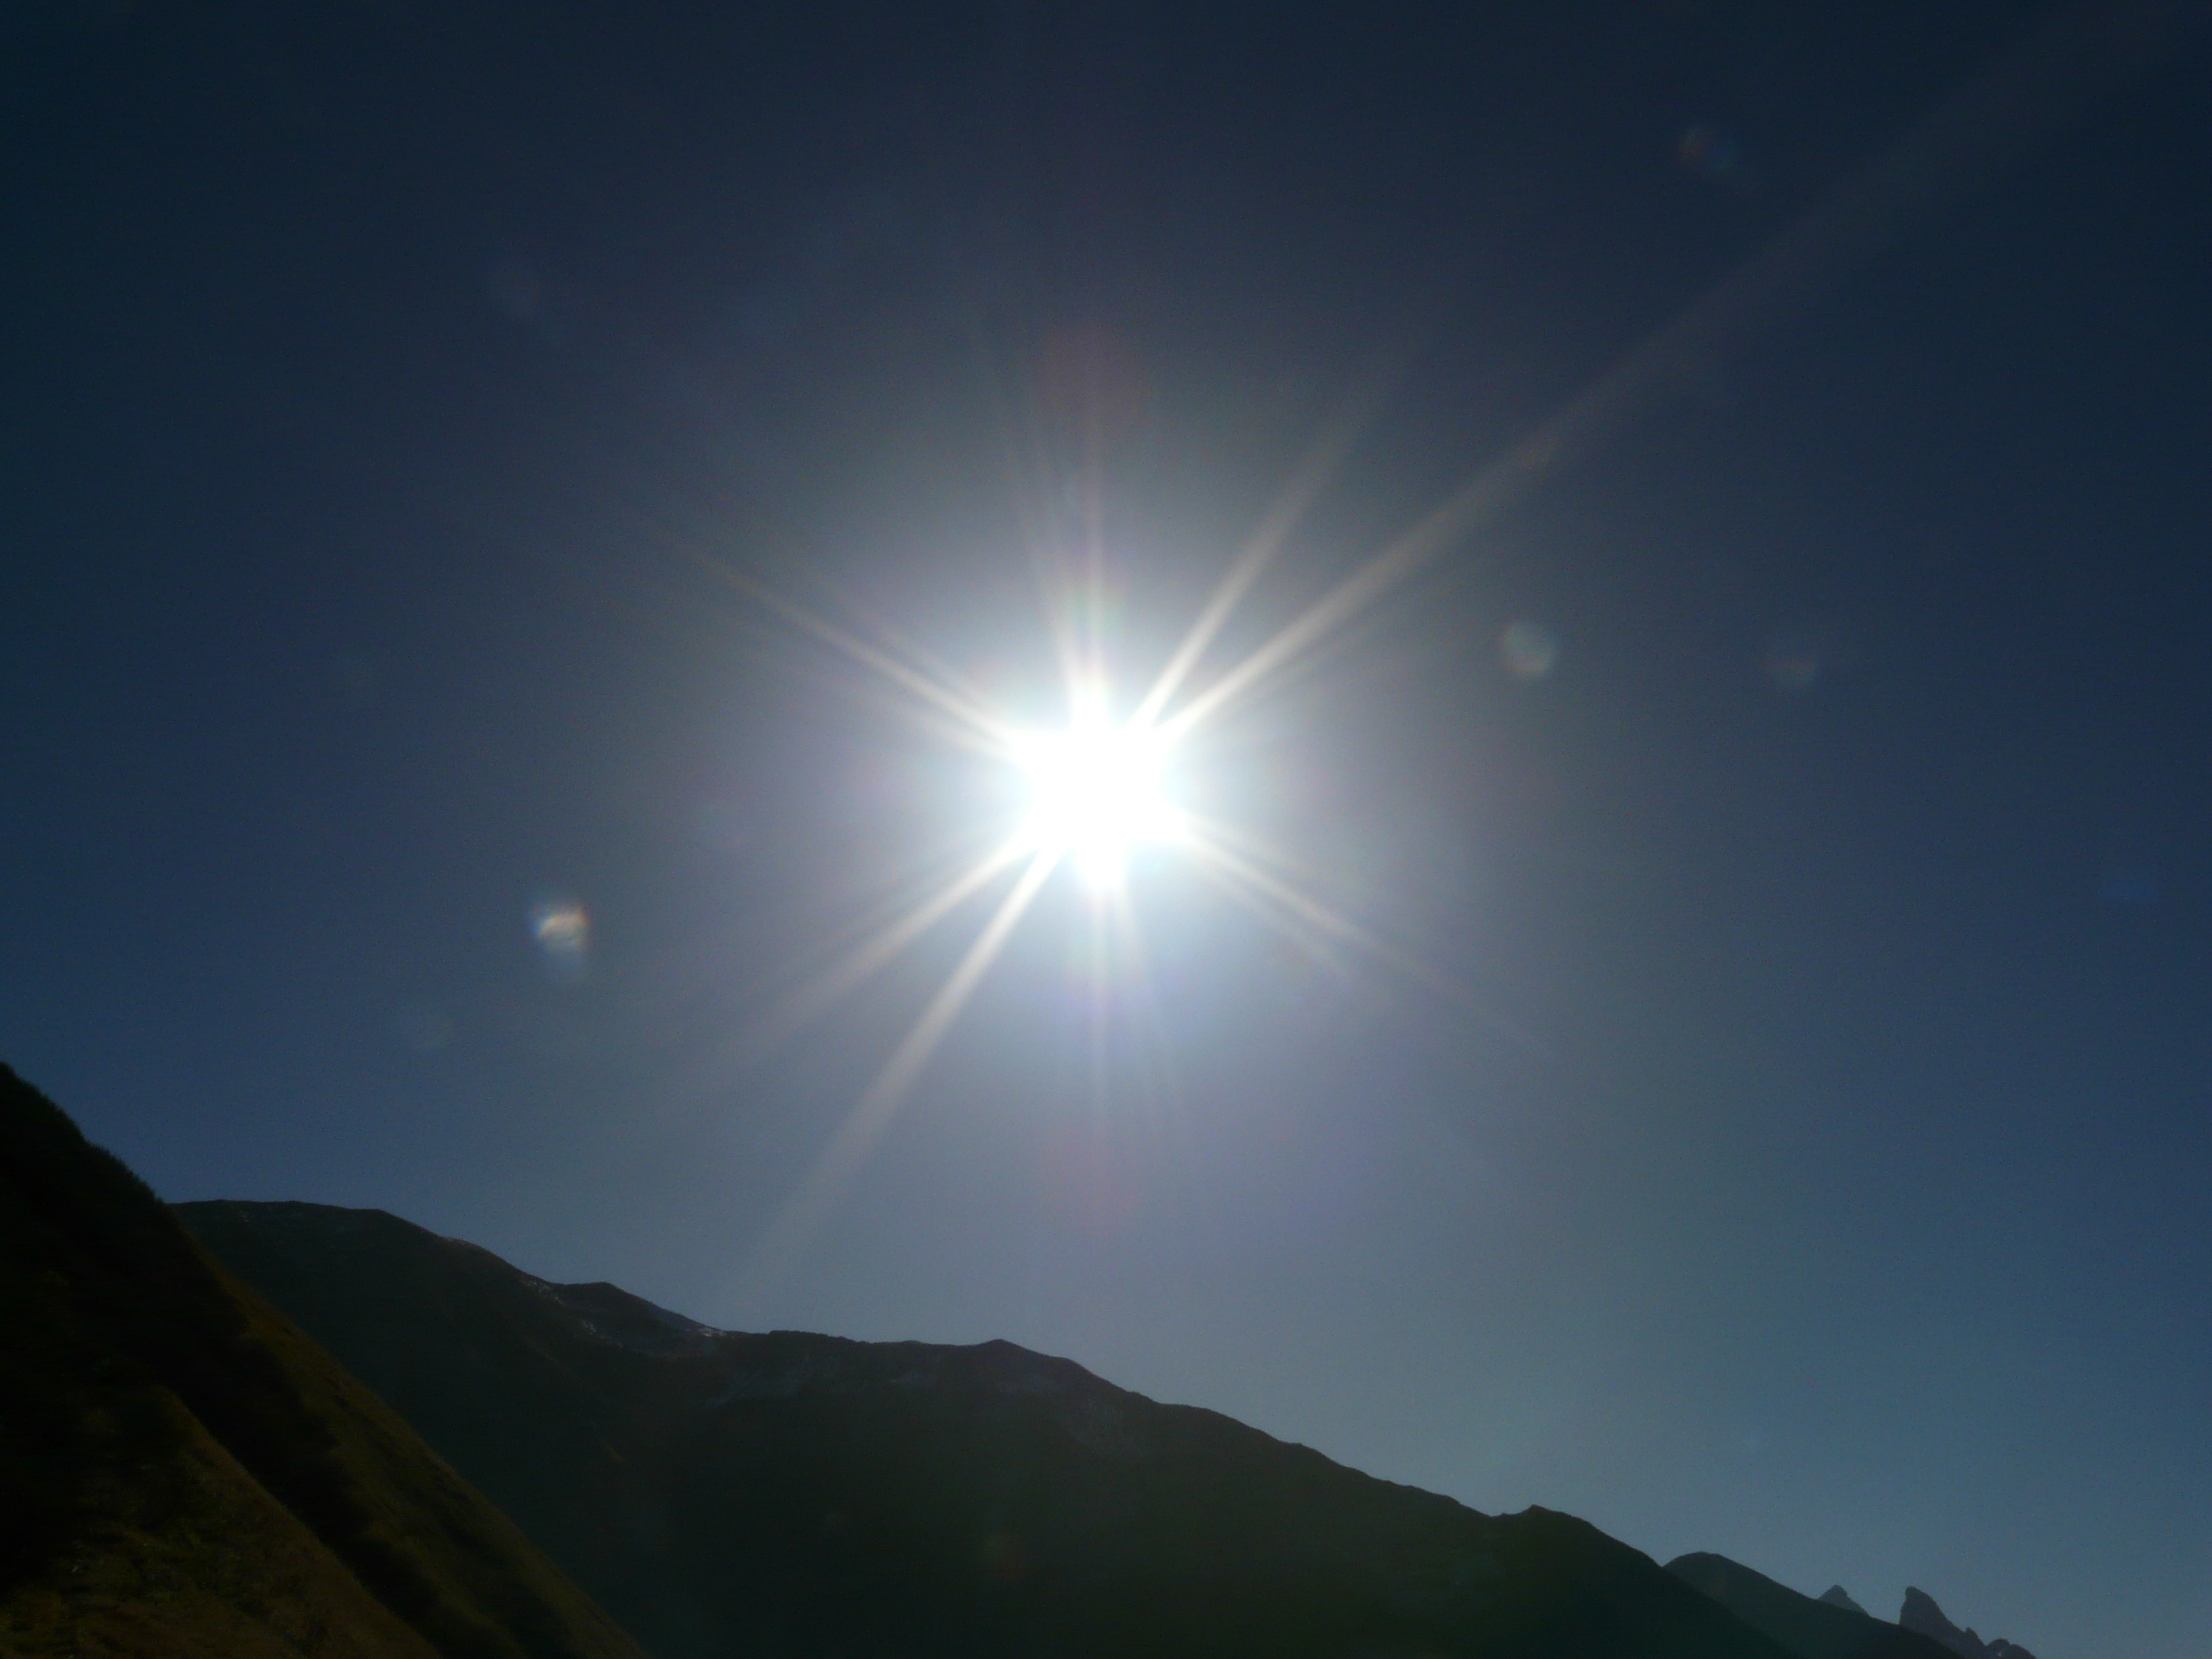
horizon, mountain, light, cloud, sky, sun, night, sunlight, atmosphere, mountain range, moon, full moon, moonlight, reflex, effect, light reflections, back light, astronomical object, lens light flare, fade effect, atmosphere of earth, lens reflection